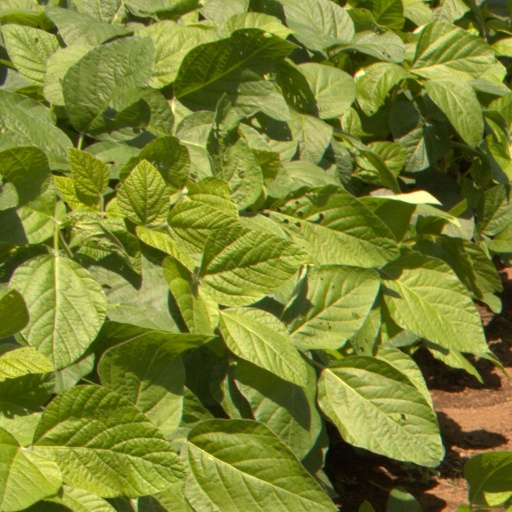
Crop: soybean